Homecoming (1928 film)

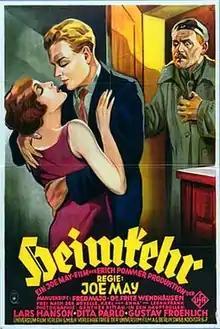

Homecoming is a 1928 German silent war drama film directed by Joe May and starring Lars Hanson, Dita Parlo, and Gustav Fröhlich. A sound version was prepared with the help of Paramount Pictures. While the sound version has no audible dialog, it was released with a synchronized musical score with sound effects using both the sound-on-disc and sound-on-film process. The sound version was more widely exhibited than the silent version due to the general public's apathy to silent films.